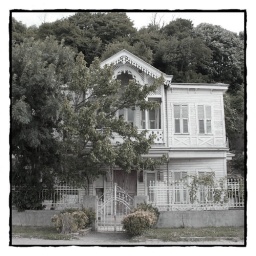
Old wooden house by the sea north of Istanbul.